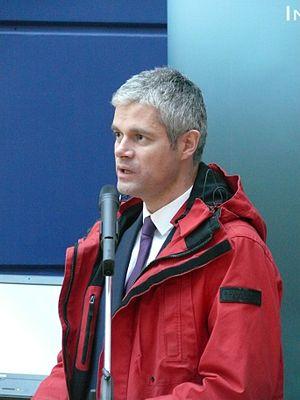
Visite du Ministre de l'Enseignement Supérieur et de la Rercherche, Laurent Wauquiez, à l'IEMN, à Villeneuve-d'Ascq (Nord, France).
Laurent Wauquiez, né le 12 avril 1975 à Lyon, est un homme politique français.